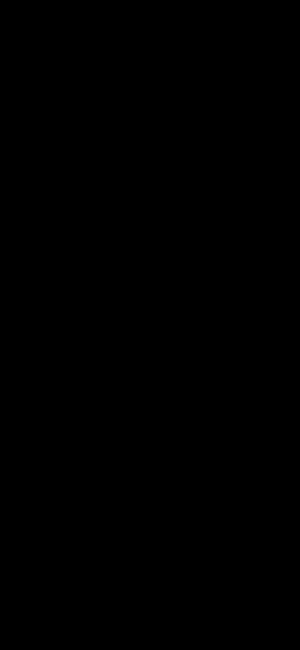
Tengwar
Tengwaralfabetet
Tengwar er et alfabet opfundet af forfatteren J.R.R. Tolkien. Tengwar bruges til at skrive Tolkiens opfundne elversprog, heriblandt quenya og sindarin. Quenya er et ceremonielt sprog medens Sindarin er hverdags-elvisk. Tengwar skrives fra venstre mod højre i vandrette linjer. Tal er desuden skrevet "baglæns", således at fx 120454 ville skrives 454021.